Chris Vermeulen

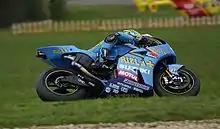
Vermeulen on Suzuki GSV-R at the 2006 Australian Grand Prix

He scored his first MotoGP pole in Turkey after a stunning ride in the wet, coincidentally one round after fellow Australian rookie Casey Stoner scored his maiden pole. After the Sachsenring race he was 14th in the championship on 46 points, 4 places and eighteen points behind Hopkins. At the following round at Laguna Seca, Vermeulen took pole position, one of only two non-Americans in the first two rows of the grid. Vermeulen was one of the few riders to have experience of the circuit, due to it being a former circuit of World Superbikes, and was holding its first Grand Prix race since 1993. He had a technical problem while running third. In his home race at Philip Island he was the fastest man once the field had changed to wet tyres, and charged through the field to finish 2nd.